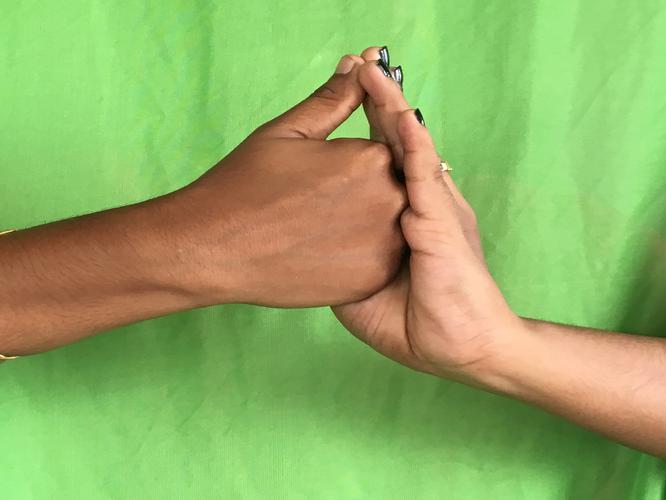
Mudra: Shanka
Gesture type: double_hand